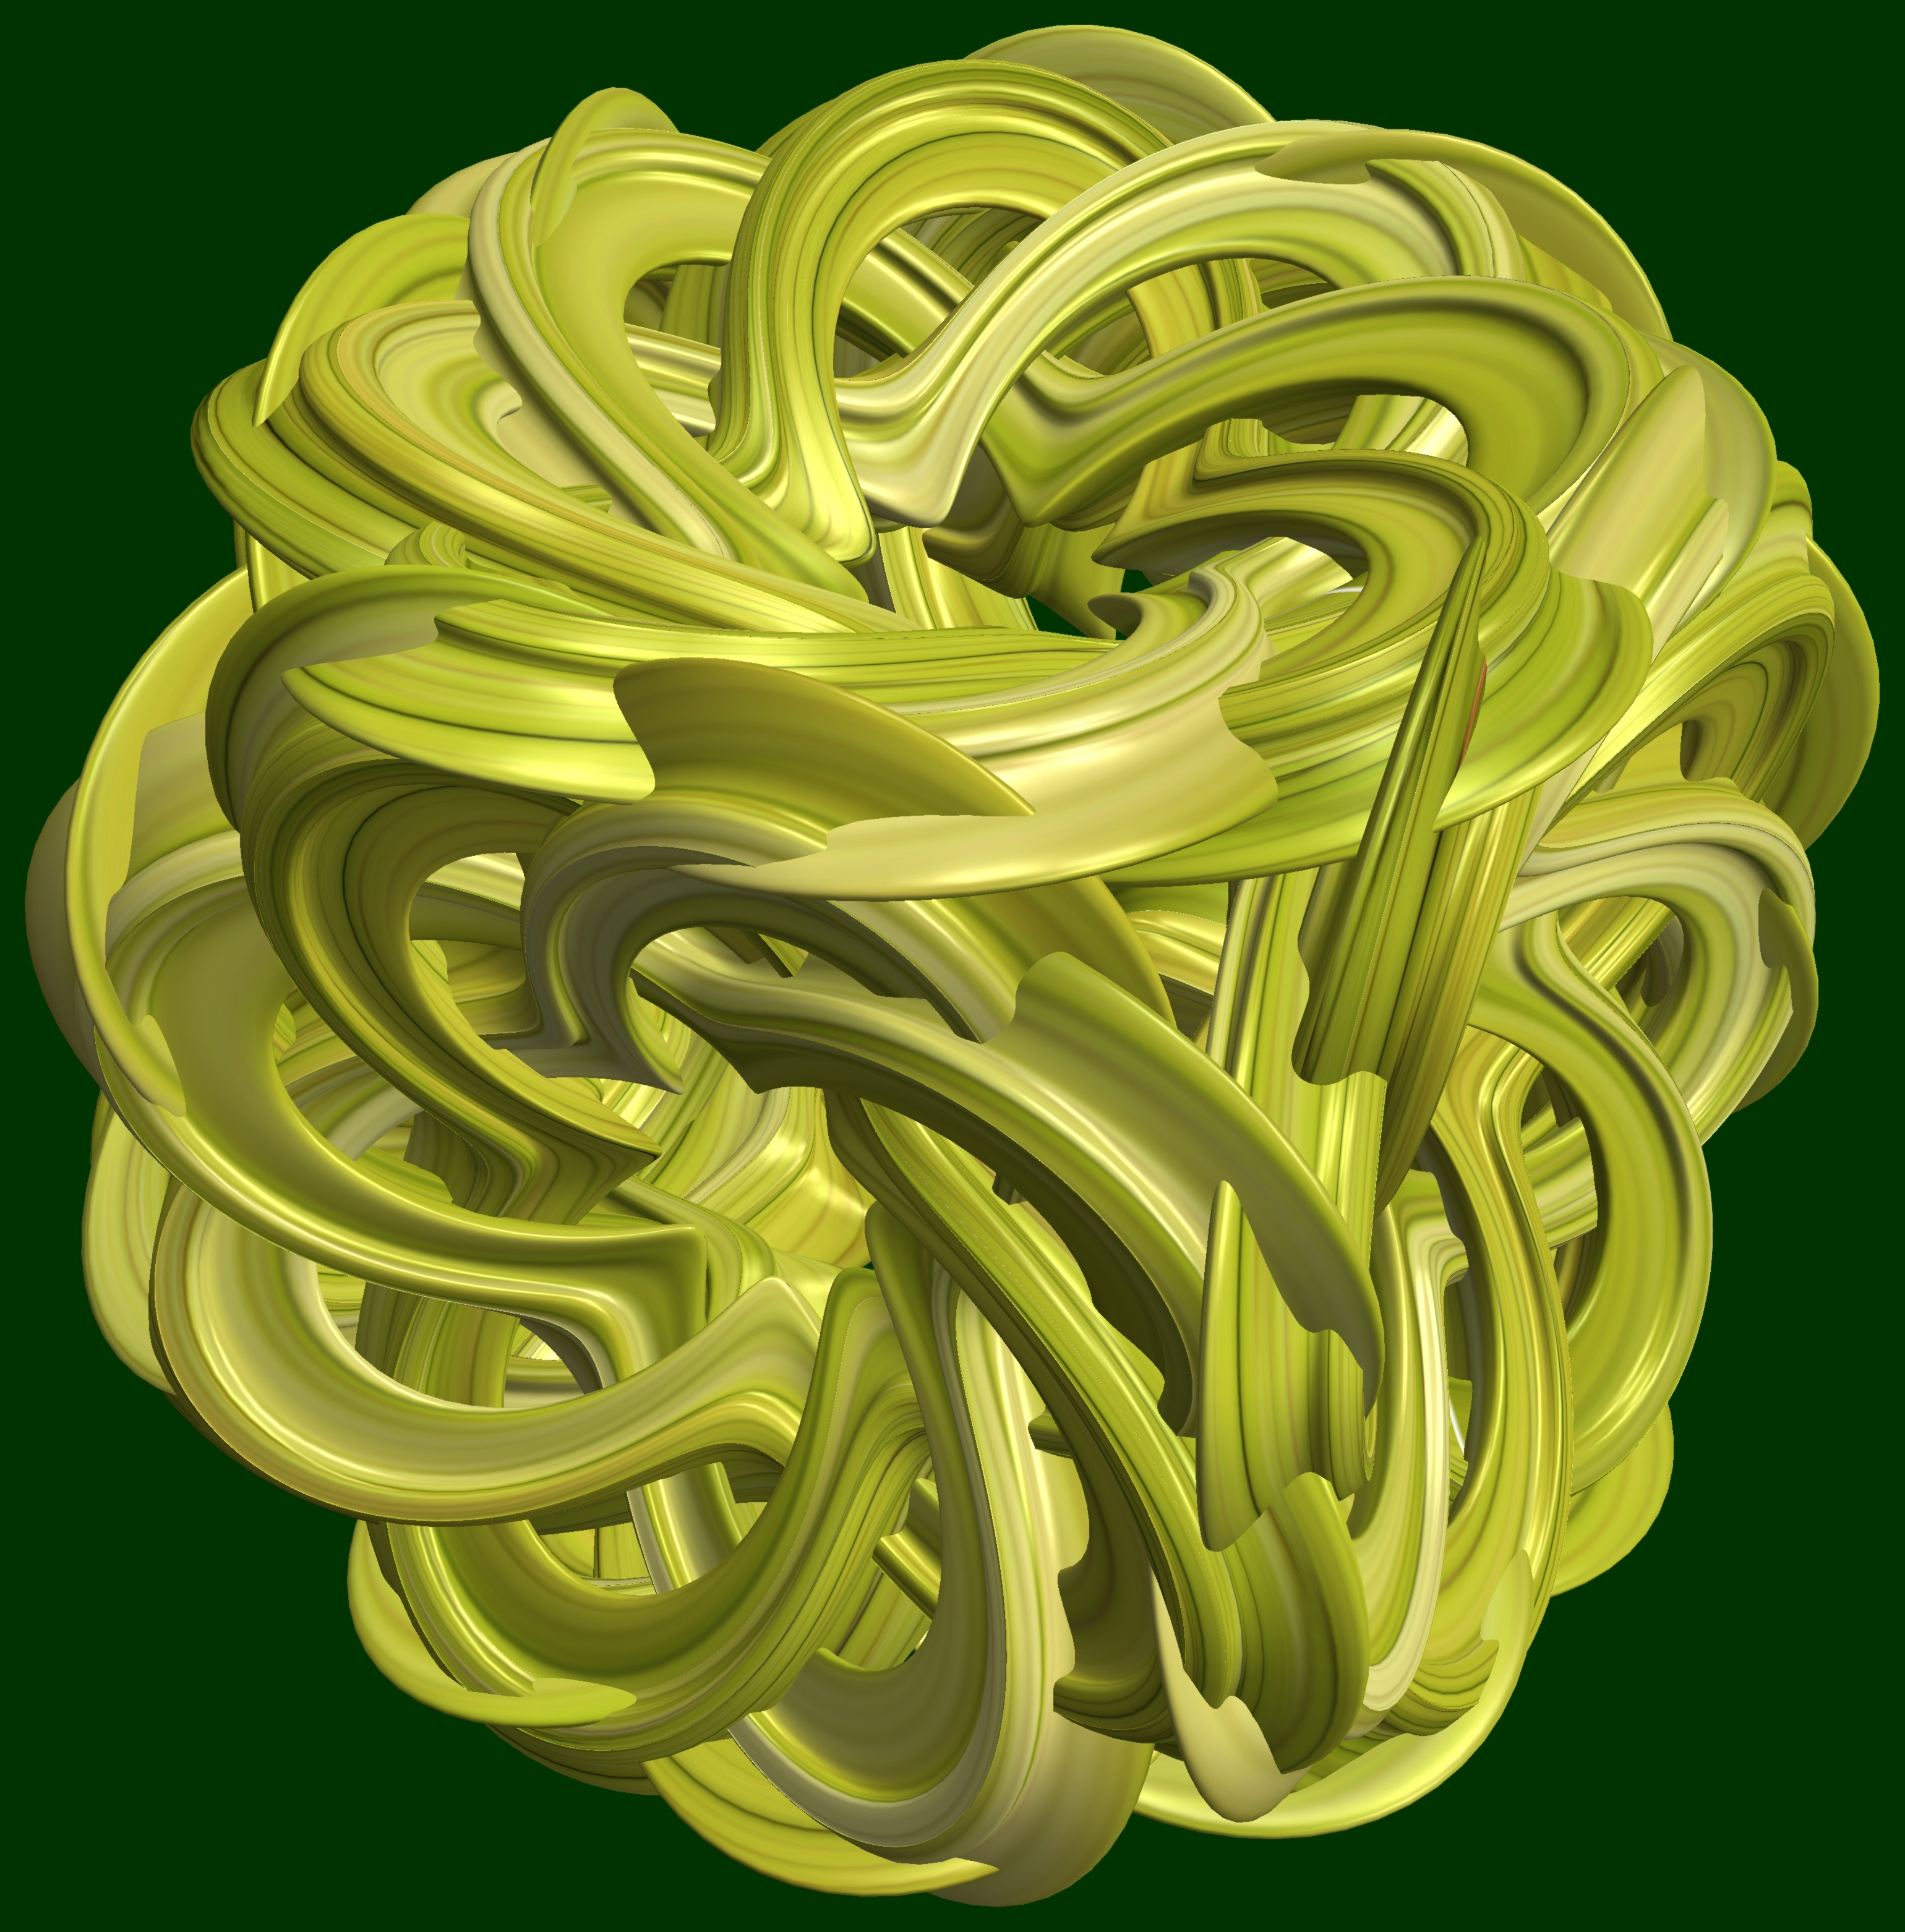
abstract, structure, texture, spiral, flower, pattern, green, geometry, yellow, circle, sculpture, illustration, design, symmetry, 3d, graphic, shape, knot, torus, mathematica, cg, parametricplot3d, code, program, algorithm, mapping, geometricsculpture